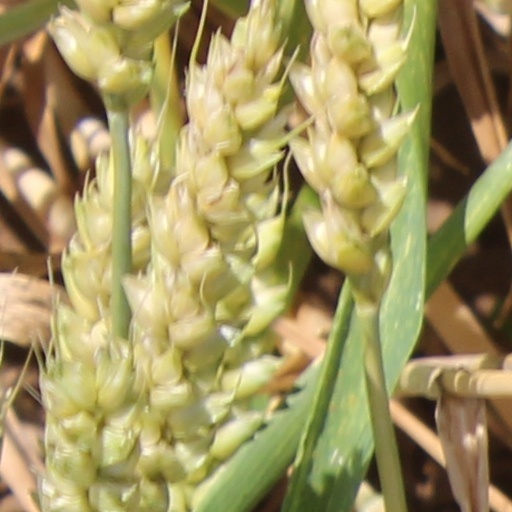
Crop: wheat